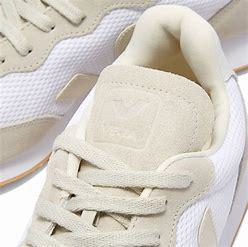
Brand: Veja
Model: RIO Branco